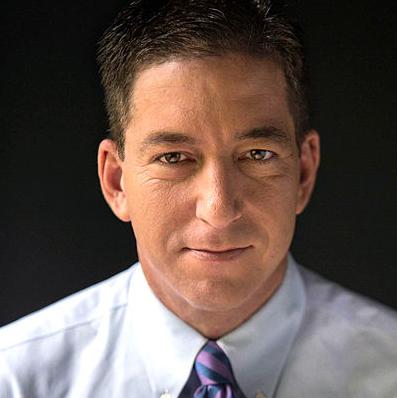
Age: 46